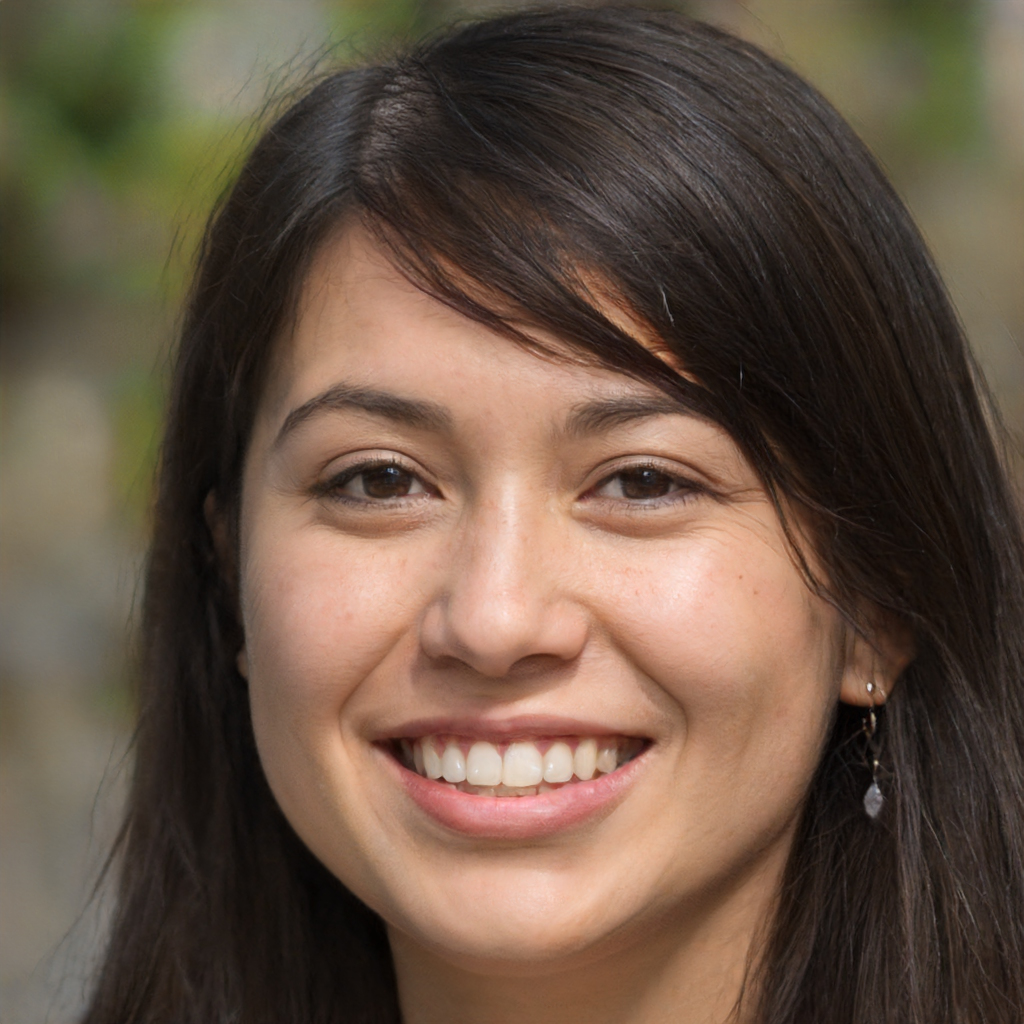
Portrait style: Real Portrait